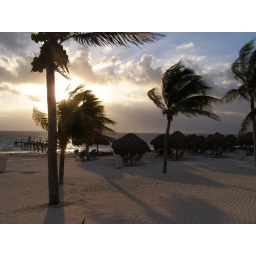
A Beautiful Place...But it was windy. Can't complain as it was a blizzard in Minnesota as we layed on white sand beaches!